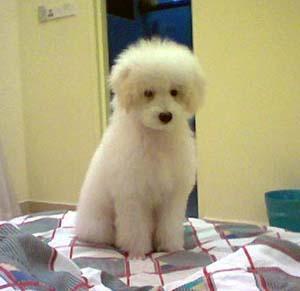
toy_poodle